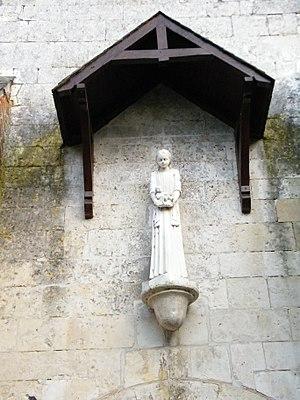
L'église, détail de la Vierge à l'enfant du portail.
Bacouel-sur-Selle est une commune française située dans le département de la Somme en région Hauts-de-France.